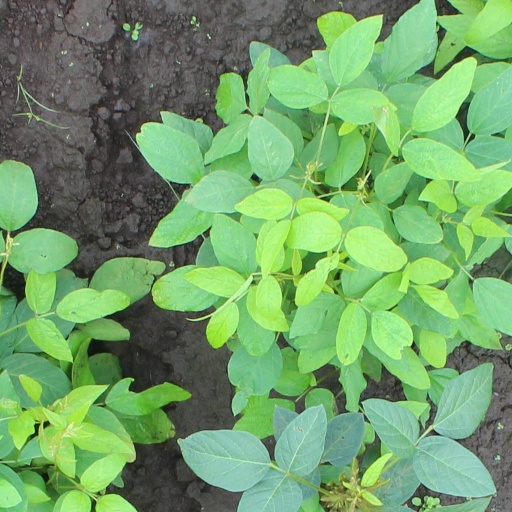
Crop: soybean